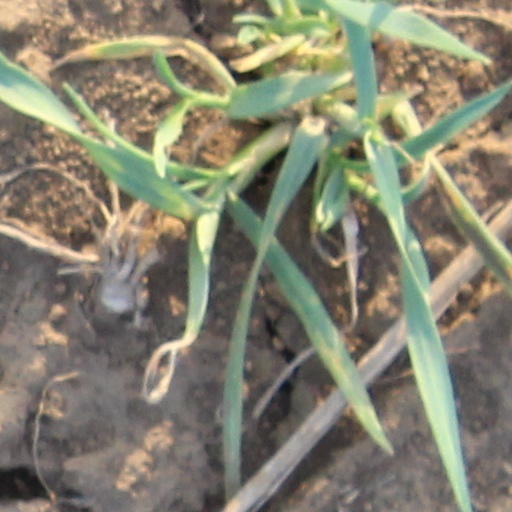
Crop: wheat